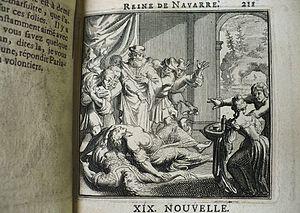
Nouvelle 19 de l'Heptaméron, éd. 1698 Notice Utpictura18
L’Heptaméron est un recueil inachevé de 72 nouvelles écrites par Marguerite de Navarre. L'ouvrage tire son titre du fait que le récit se déroule sur sept journées, la huitième étant incomplète.